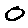
Label: 0